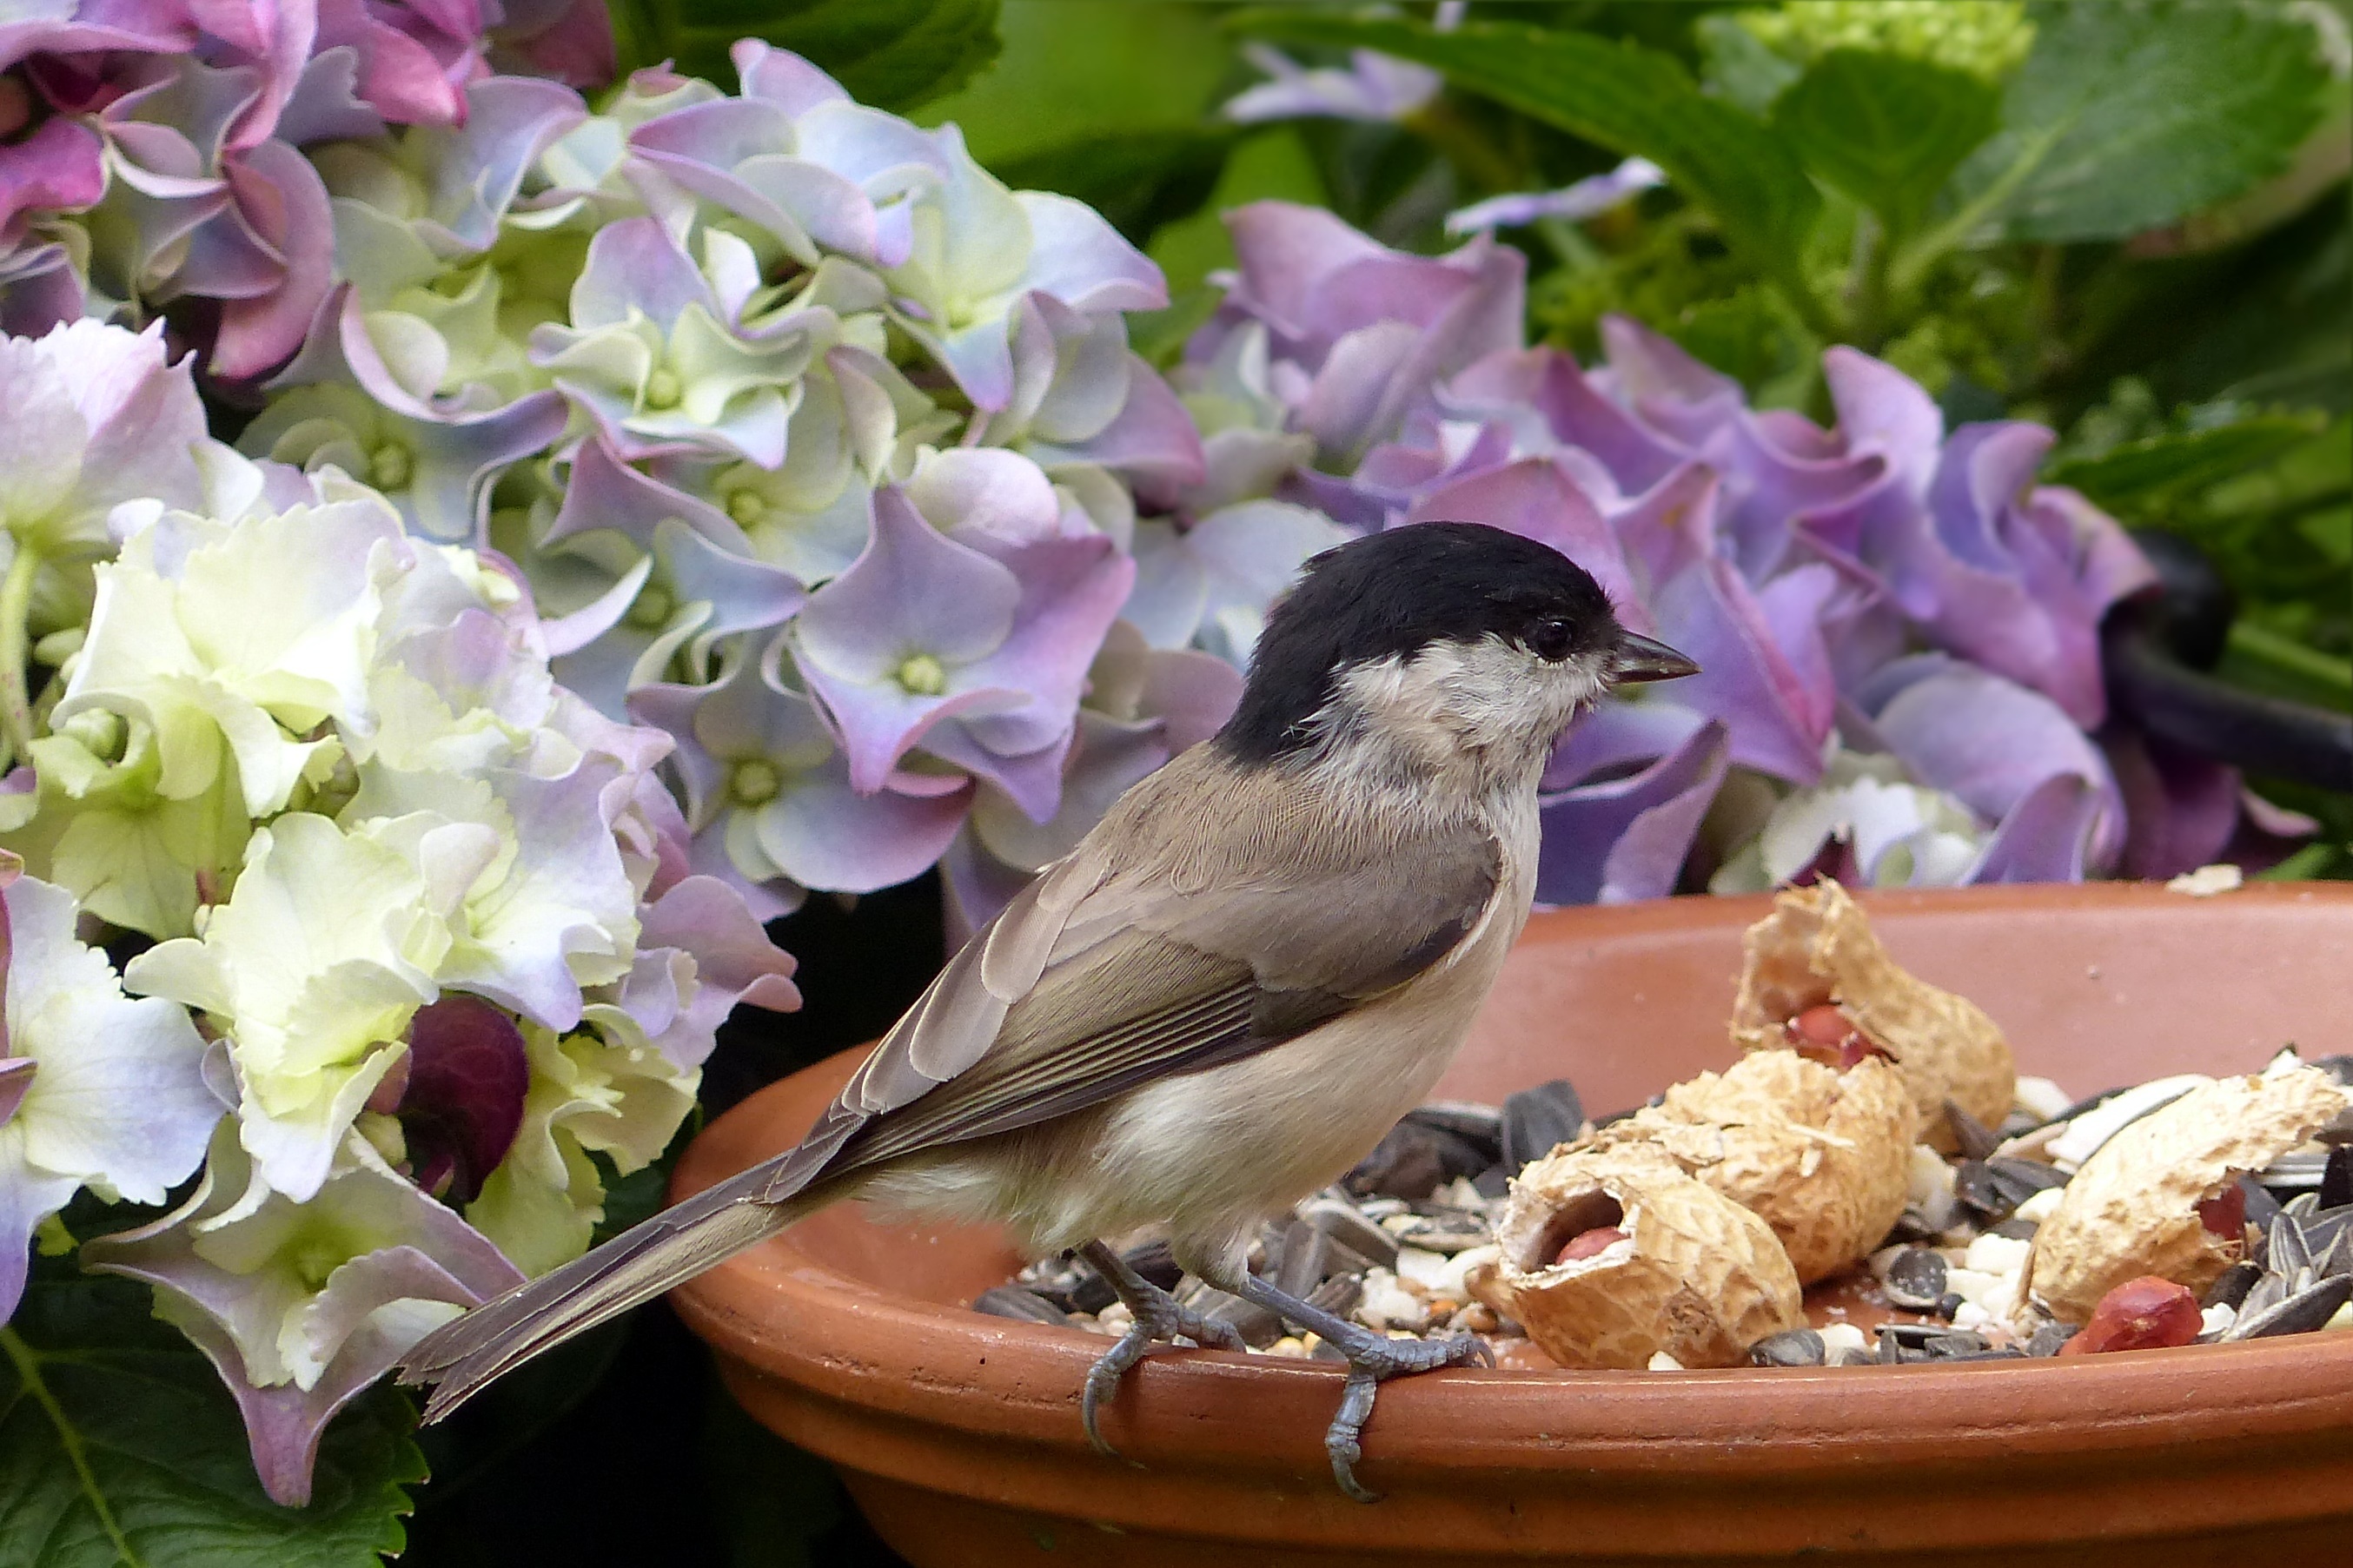
bird, flower, garden, marsh tit, parus palustris, feeding place, perching bird